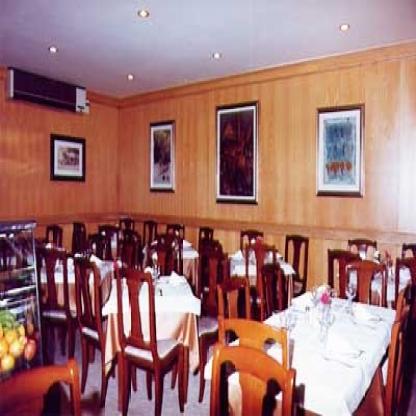
Scene: Indoor